Aiani

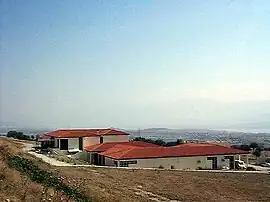

Aiani (before 1926: Καλλιανή - "Kalliani") is a town and a former municipality in the Kozani regional unit, Macedonia, Greece. Since the 2011 local government reform it is part of the municipality Kozani, of which it is a municipal unit and historical seat of the municipality of Kozani. It is located near Haliacmon river and is 22 km south of the city of Kozani. The municipal community of Aianis is classified as an urban semi-mountainous settlement. The 2021 census recorded 1,586 residents in the village and 2,826 residents in municipal unit of Aiani. The municipal unit has an area of 156.004 km, the community 52.336 km.